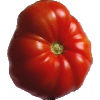
Label: Tomato 3